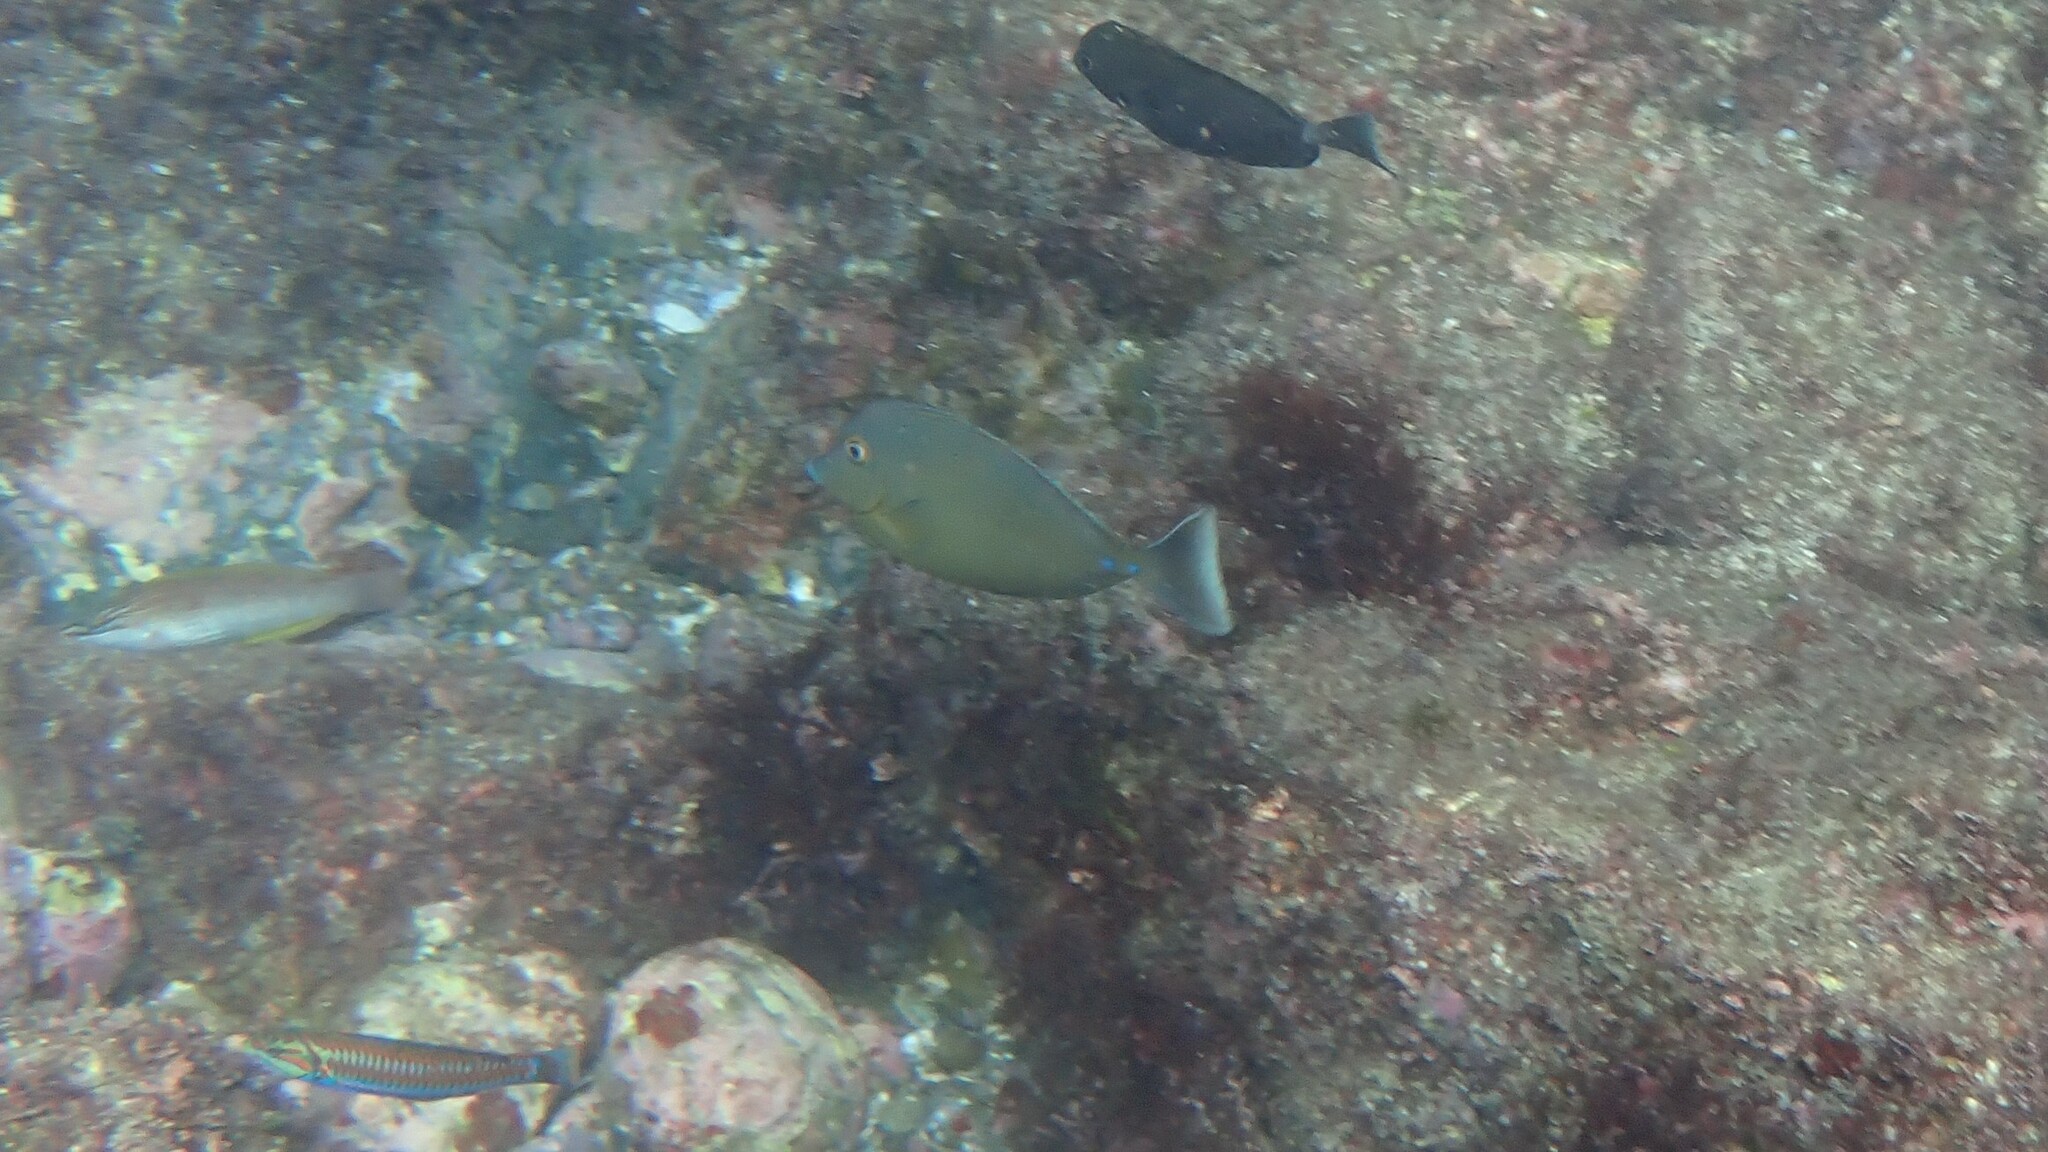
Naso unicornis (Bluespine Unicornfish)